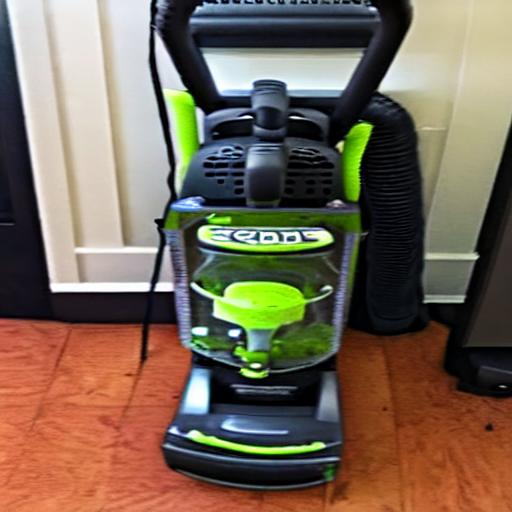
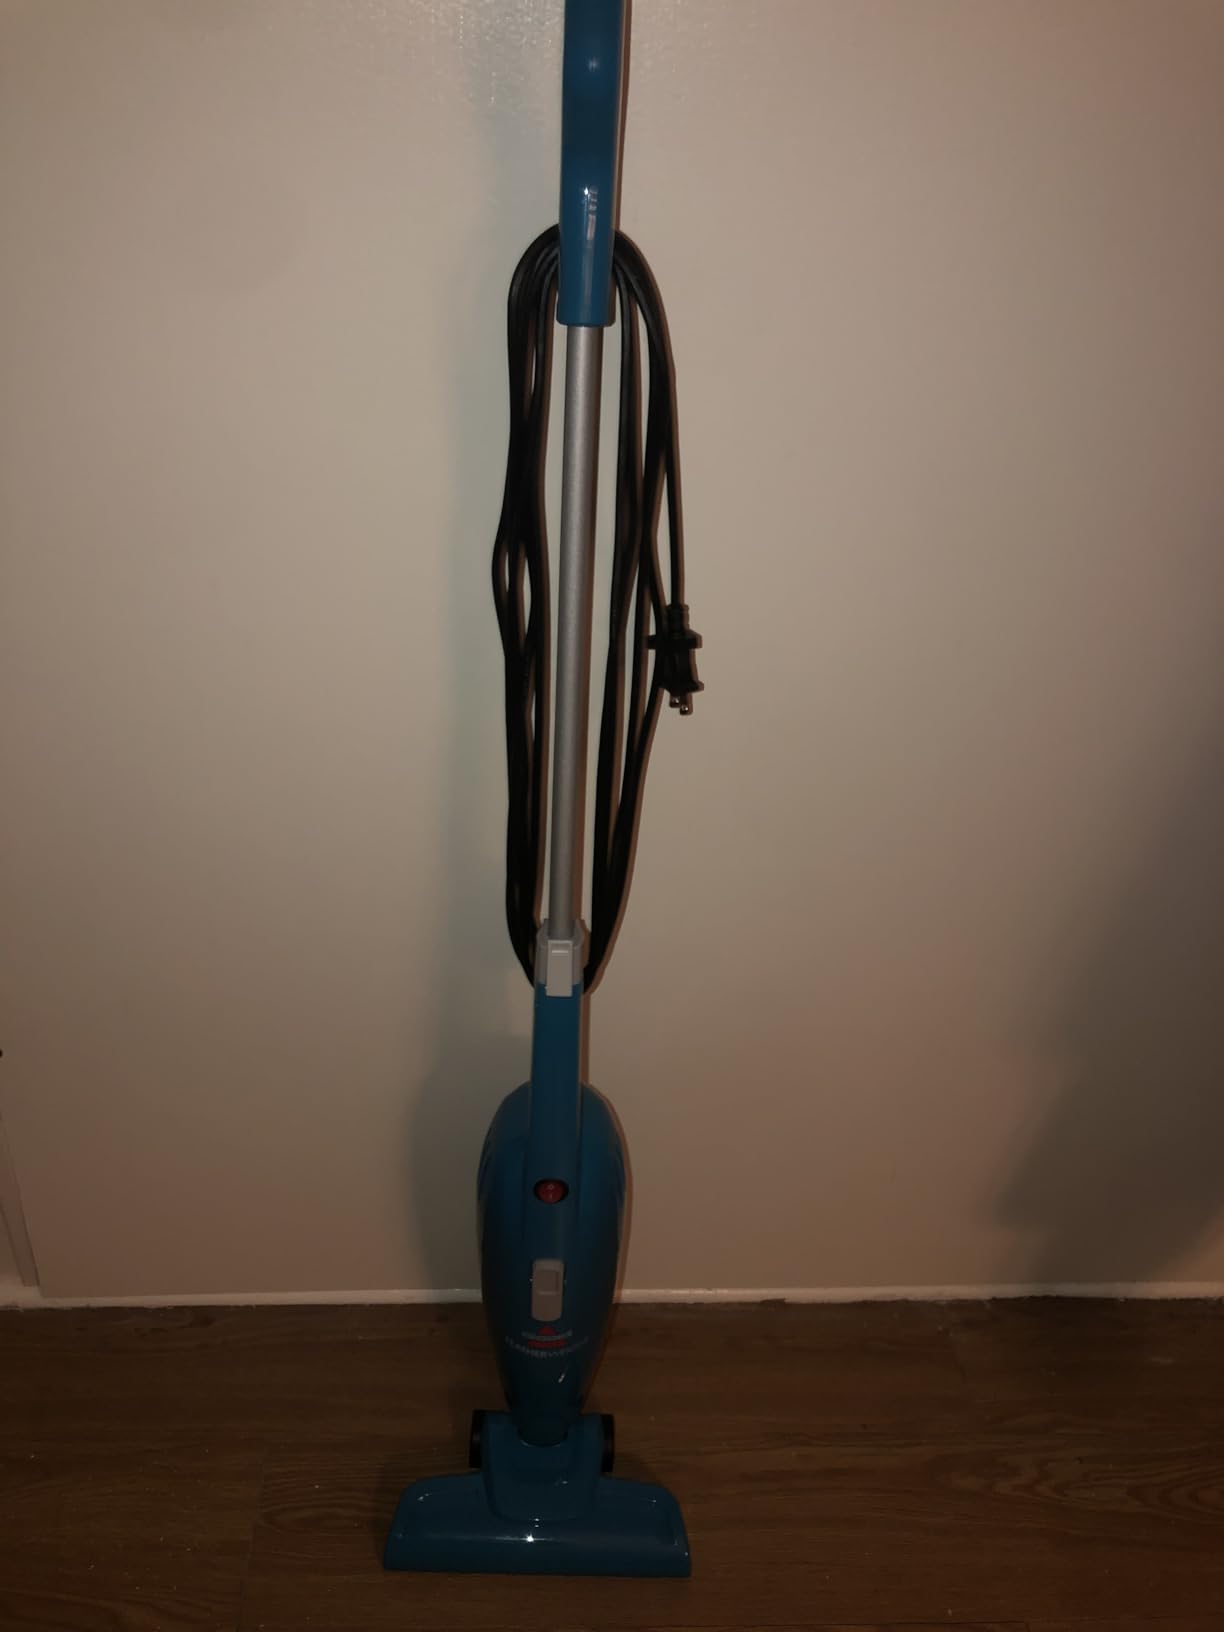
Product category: items_vacuum
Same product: no